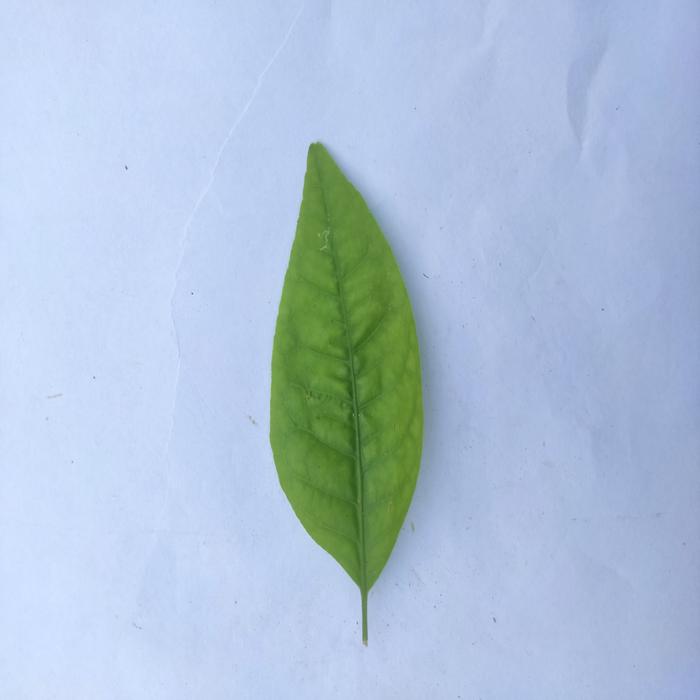
Crop: Aegle Marmelos
Leaf condition: Cercospora_Leaf